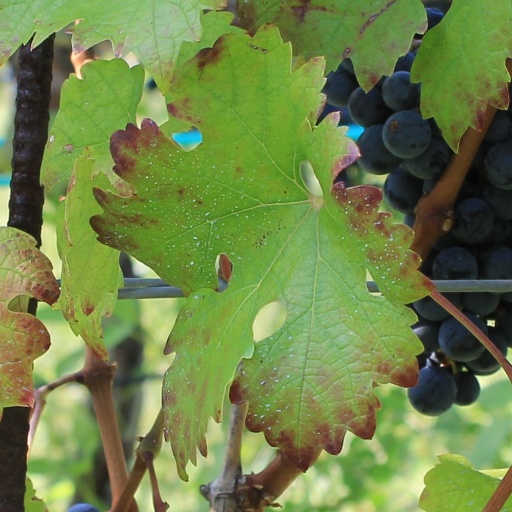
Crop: grape